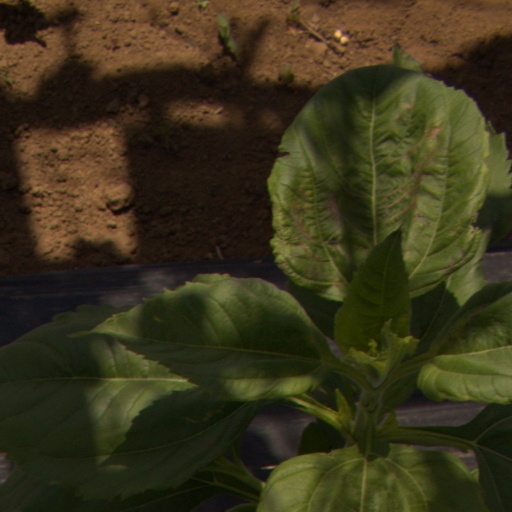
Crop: Jerusalem artichoke